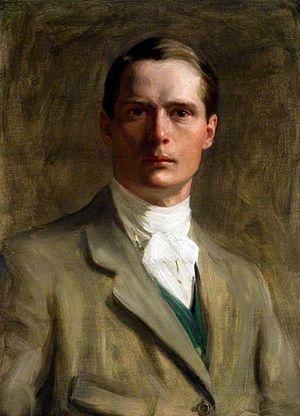
Autoportrait
Brian Hatton est un peintre anglais du courant réaliste. Il est né à Broomy Hill, dans le Herefordshire, et a été tué au combat pendant la Première Guerre mondiale. Ses travaux étaient hautement prometteurs. Il a peint des paysages locaux, des portraits de famille, des études de personnages et fait des illustrations de livres. Une grande exposition de son œuvre s'est tenue à Hereford au Hereford Museum and Art Gallery de novembre 2007 à janvier 2008.